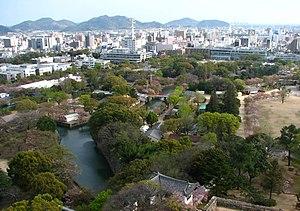
Parc zoologique d'Himeji (姫路市立動物園) et le parc Shiromidai (城見台公園) derrière celui-ci, vu depuis le château de Himeji, Himeji, préfecture de Hyogo, Japon 日本語: 姫路城から望む姫路市立動物園と城見台公園
Himeji est une ville de la préfecture de Hyōgo au Japon, célèbre pour son château.